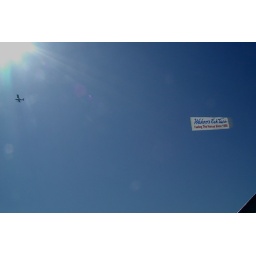
Hanging out at the pier watching boats sail up to round the mark, people hanging out and fishing, and advertising flying over